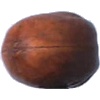
Label: nut_pecan